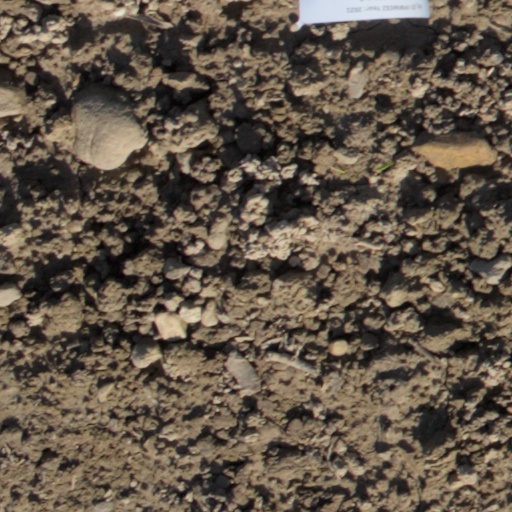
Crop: wheat